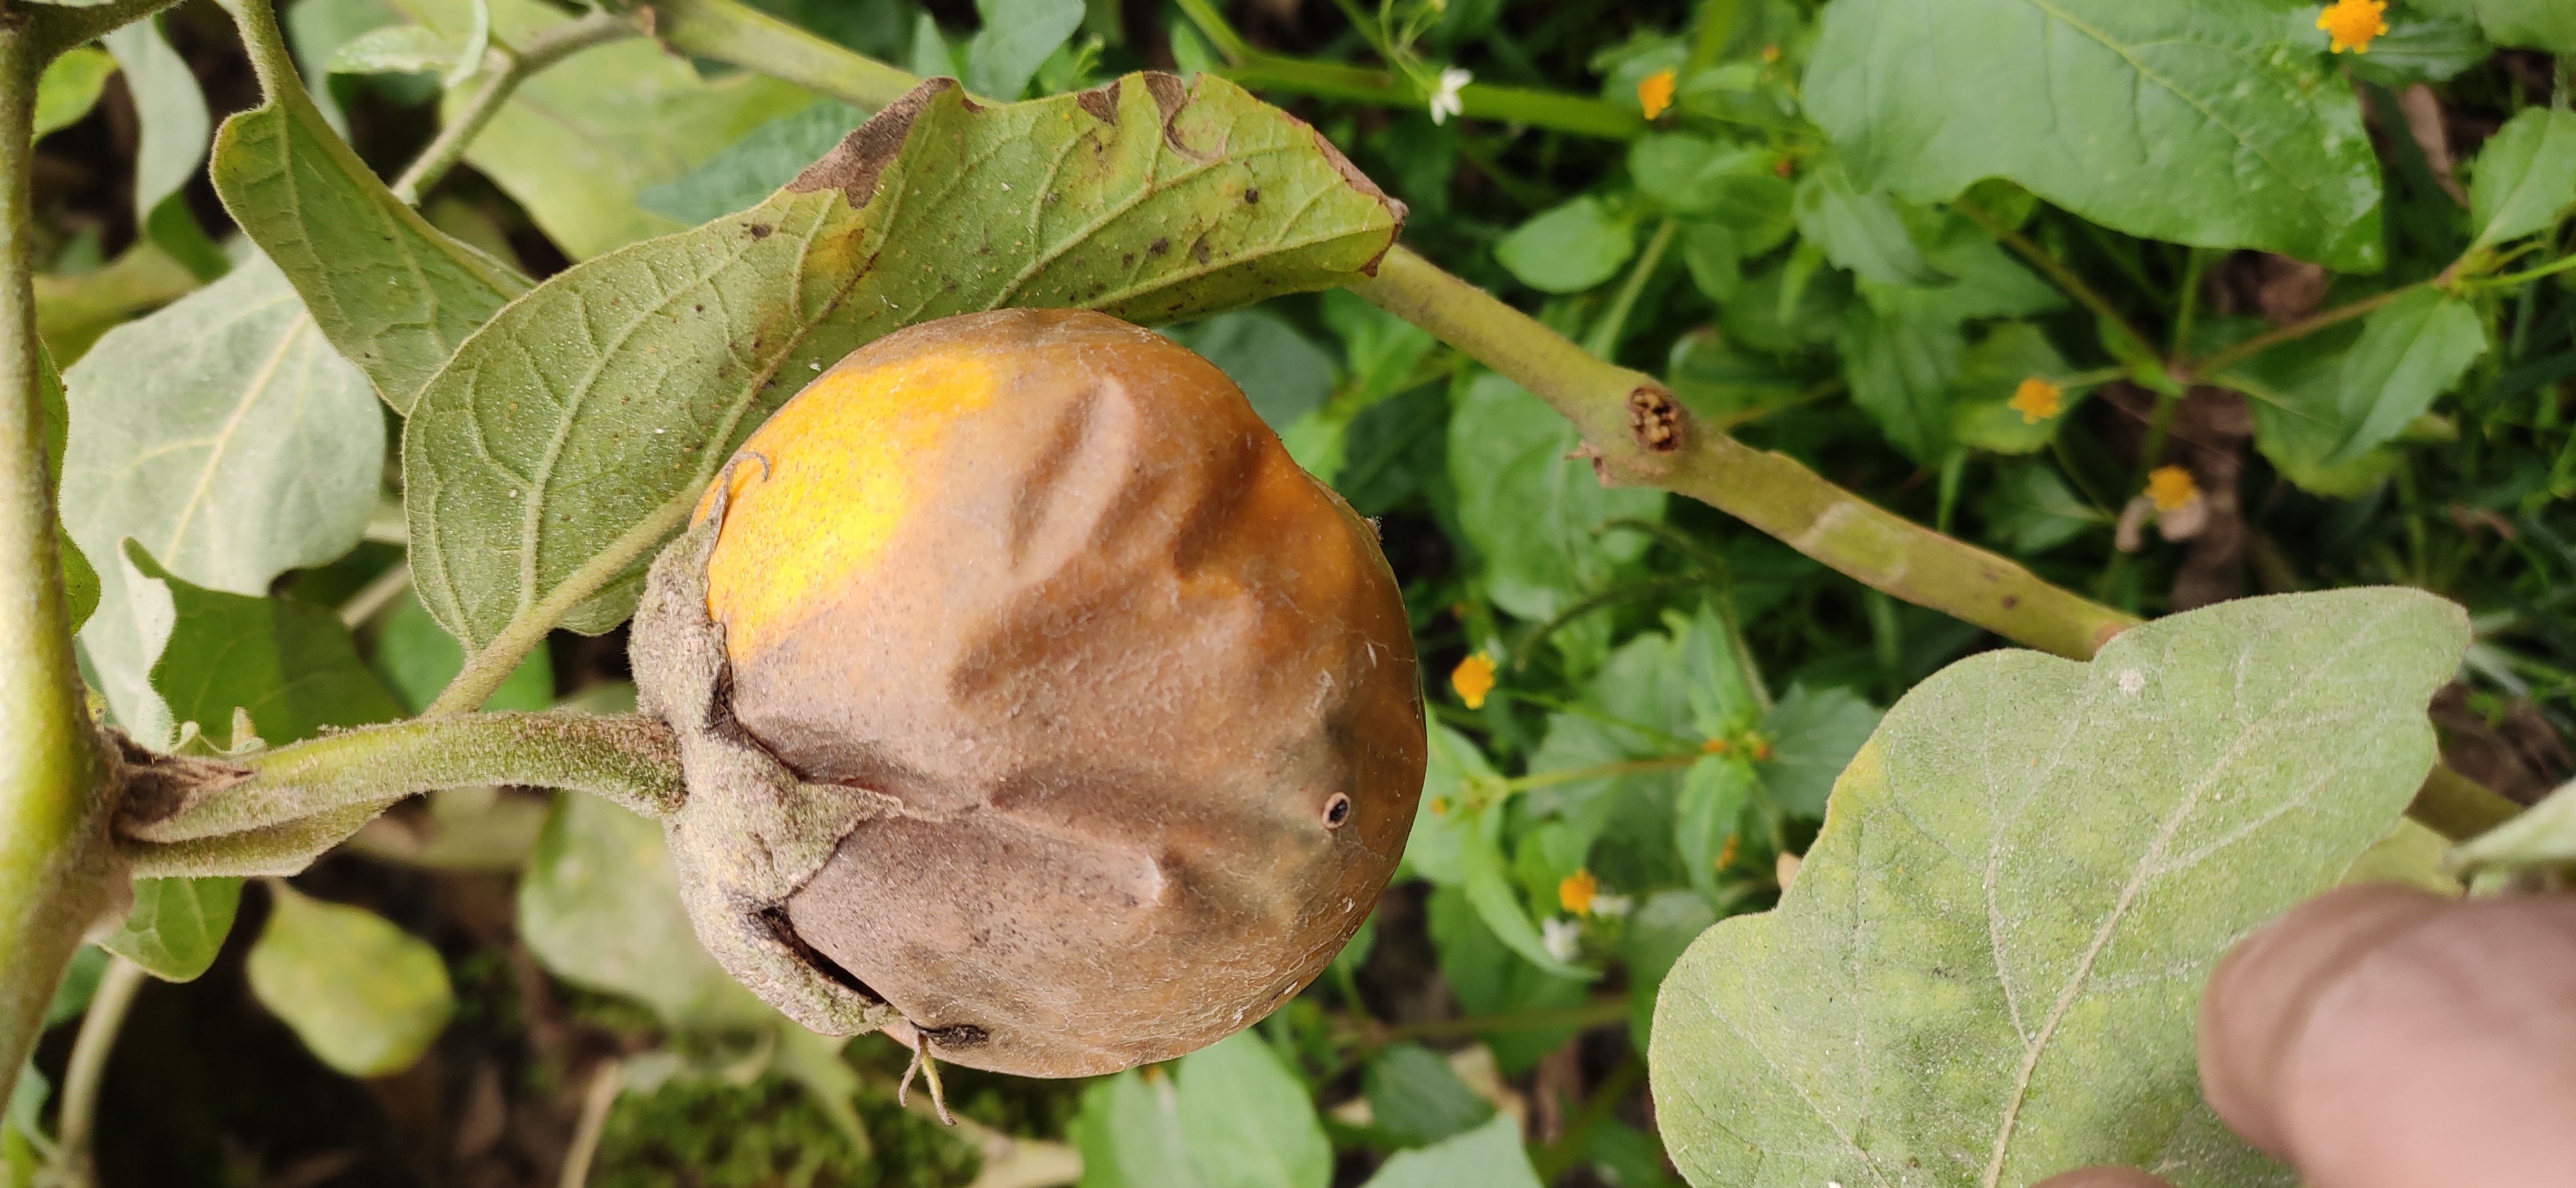
Label: Phomopsis Bright